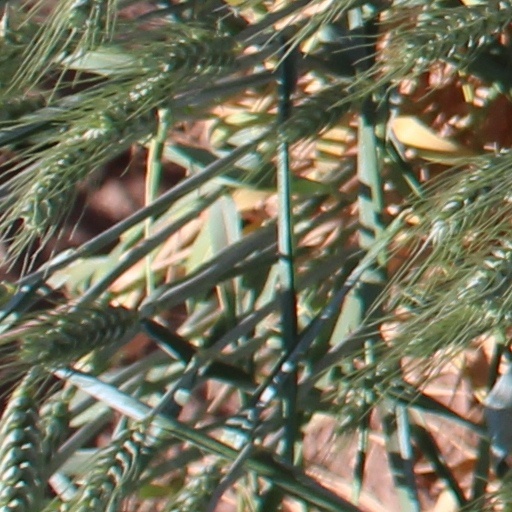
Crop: wheat